Thomas Thynne, 2nd Marquess of Bath

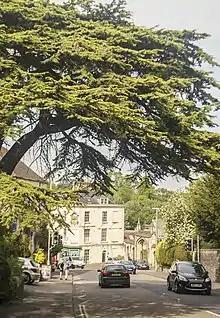
View of Bath Street, Frome

Thynne was the eldest son of Thomas Thynne, 1st Marquess of Bath, and Lady Elizabeth Cavendish-Bentinck. He succeeded as 2nd Marquess in 1796 on the death of his father.